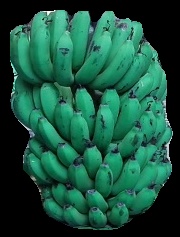
Variety: pachbale
Grade: grade2